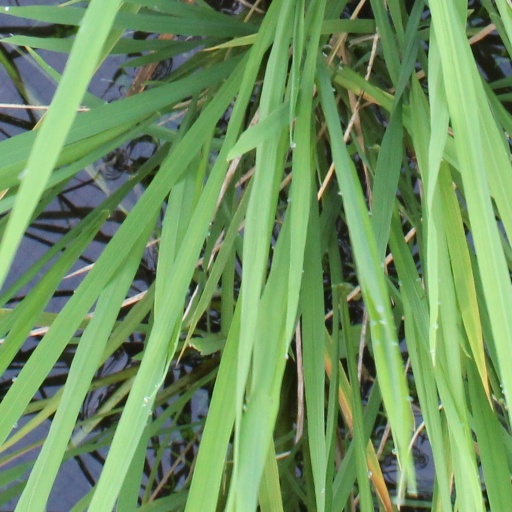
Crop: rice